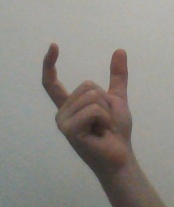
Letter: nun